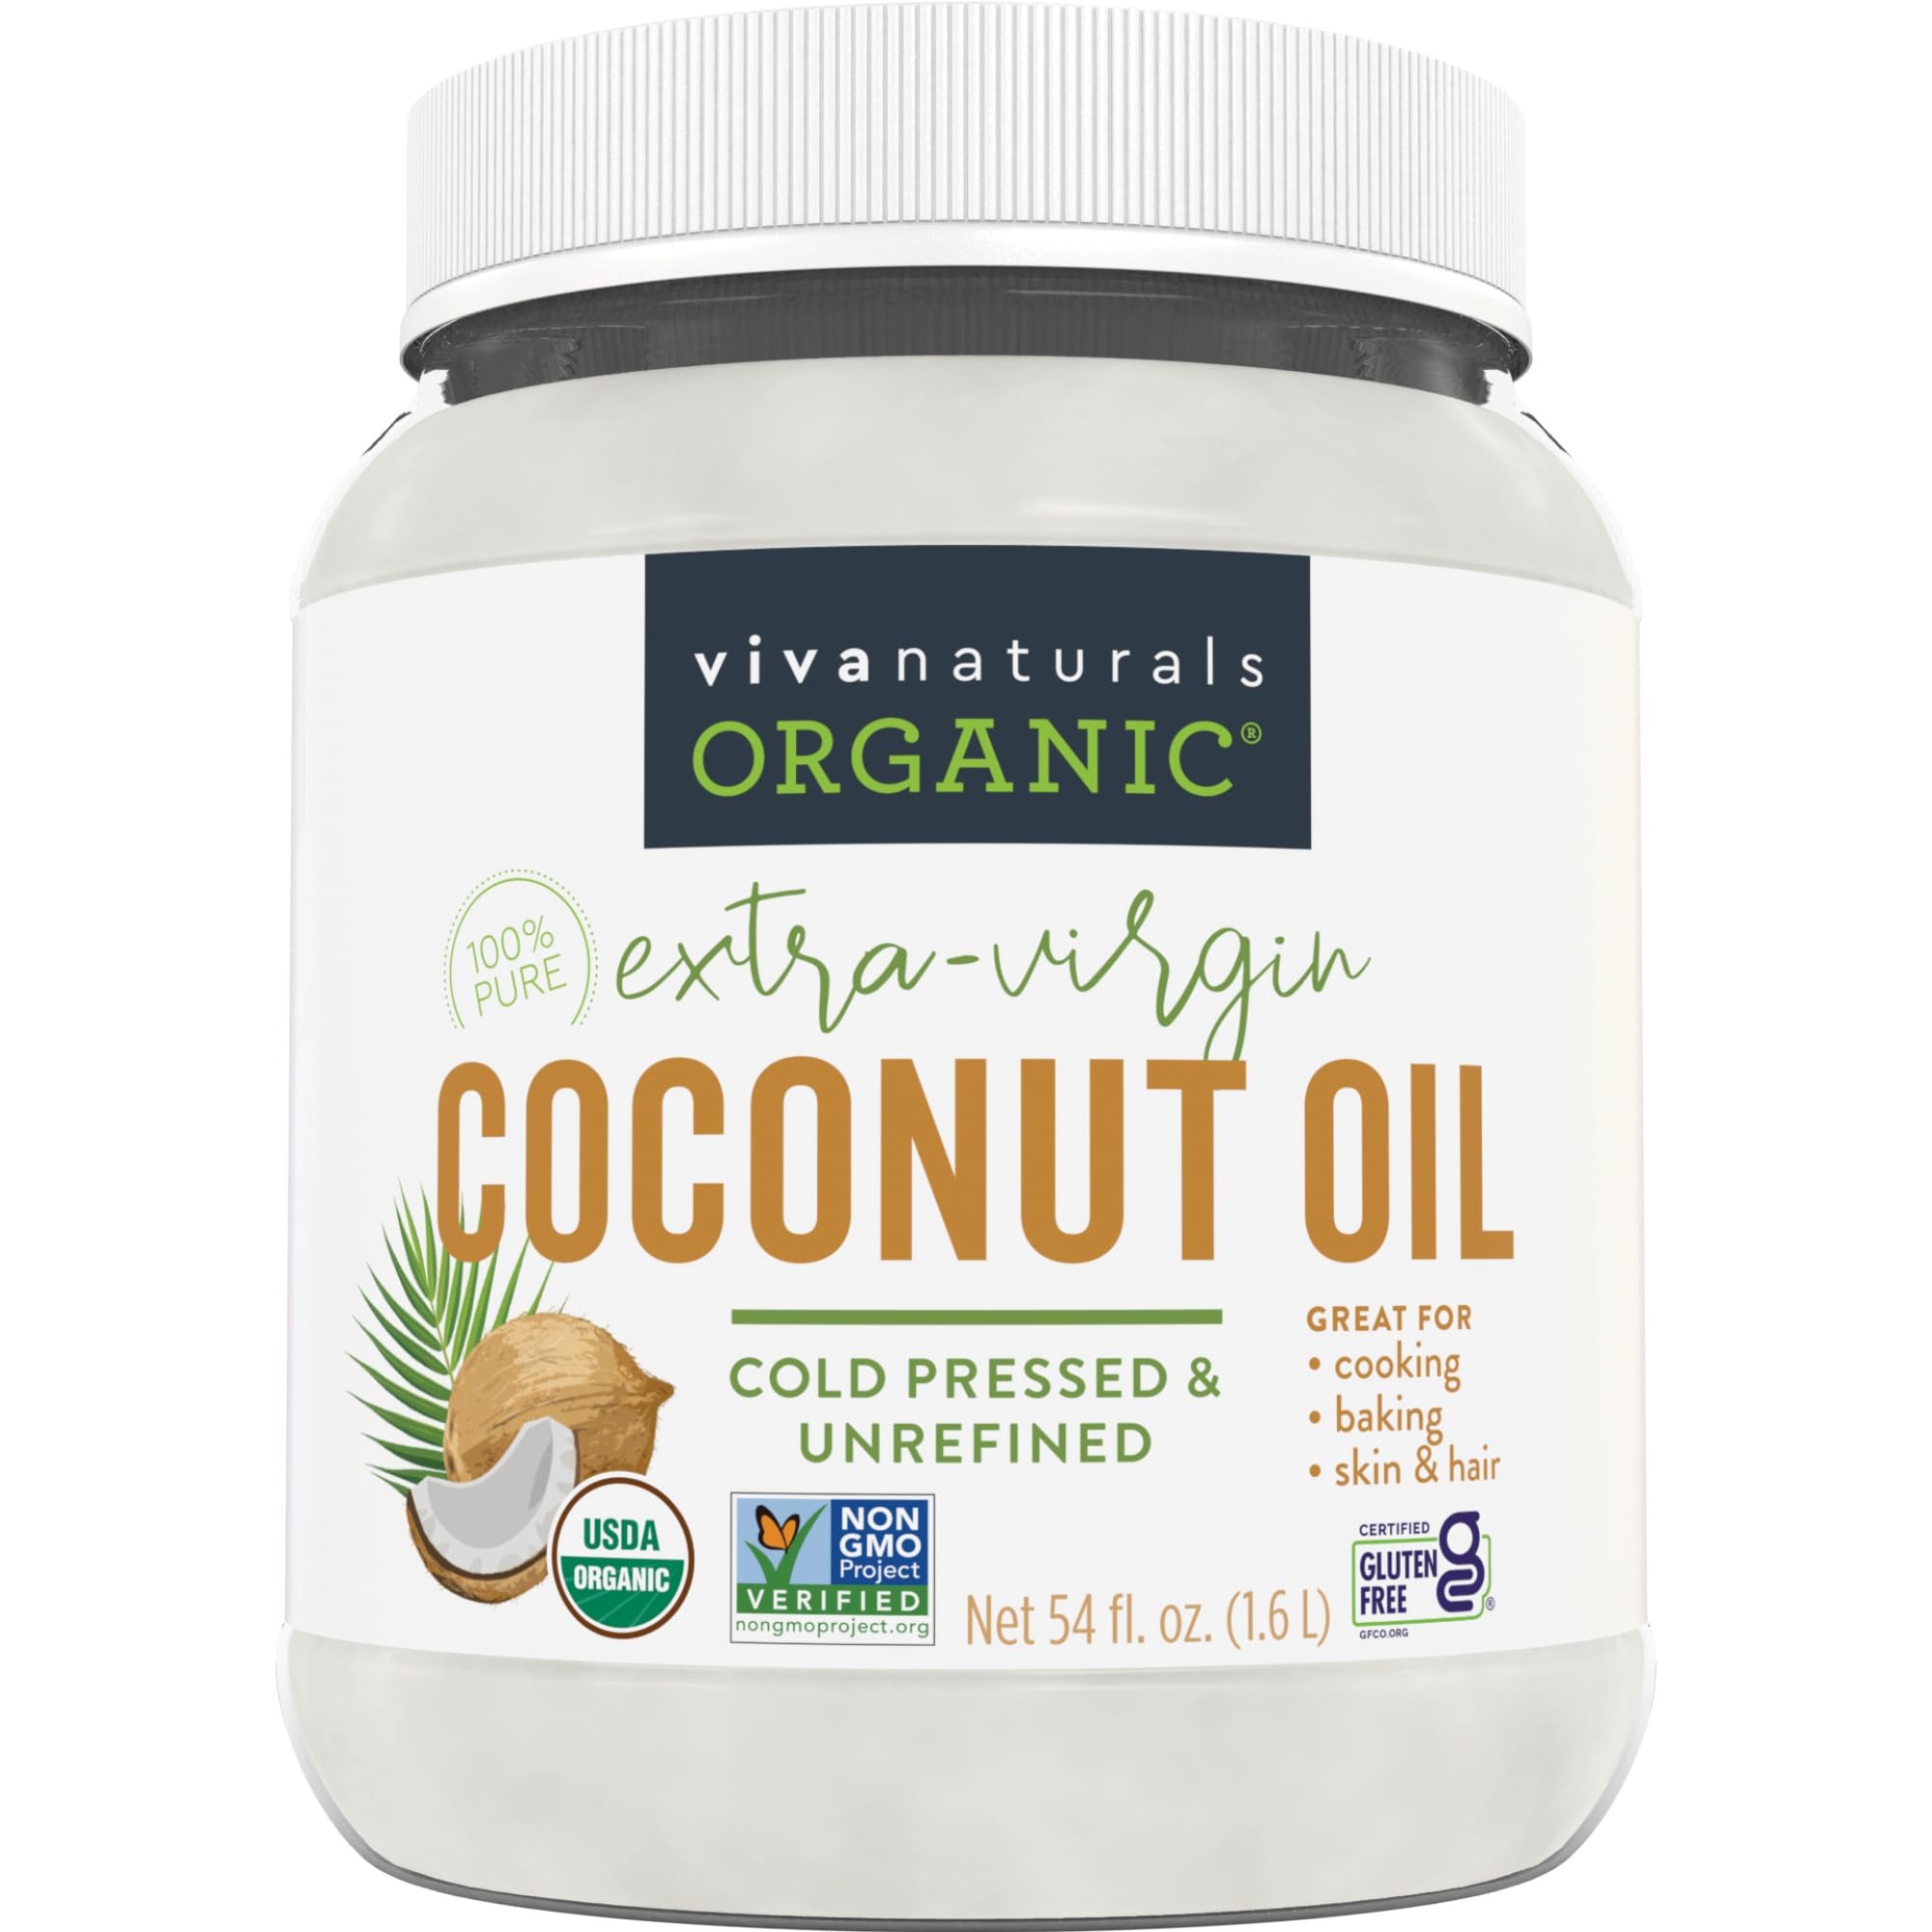
Item Name: Viva Naturals Organic Coconut Oil - Unrefined, Cold-Pressed Extra Virgin Coconut Oil, USDA Organic and Non-GMO Cooking Oil, Great as Hair Oil and Skin Oil, 54 fl oz
Bullet Point 1: NATURALLY NOURISHING COCONUT OIL FOR HAIR - With its unique combination of natural fats, coconut oil helps hydrate hair and scalp. It’s ideal for use as a conditioner, detangler, or coconut oil hair mask.
Bullet Point 2: HYDRATE NATURALLY WITH COCONUT OIL FOR SKIN - Coconut oil organic is a naturally moisturizing body oil that can help skin feel soft, smooth and hydrated. Use our coconut oil for face as a makeup remover—or even as a natural alternative to massage oils.
Bullet Point 3: COCONUT OIL FOR COOKING AND BAKING - An unrefined coconut oil with a naturally high smoke point (350°F), perfect cooking oil for baking, frying and sautéing. Our coconut oil is cold-pressed from fresh, organic coconuts, delivering a rich flavor and aroma.
Bullet Point 4: A KITCHEN AND BEAUTY STAPLE - Whether you’re using our coconut oil for body moisturizer, as a coconut hair oil or as a cooking oil, it’s an all-natural, easy-to-use addition to any lifestyle. It’s a tastier alternative to cooking with olive oil or butter.
Bullet Point 5: QUALITY YOU CAN TRUST - Our cold pressed coconut Oil is USDA-Certified Organic, Non-GMO Project Verified, Certified gluten free, Keto and Paleo, and grown and harvested organically without the use of harmful chemicals or additives.
Value: 54.0
Unit: Fl Oz

Price: 20.49